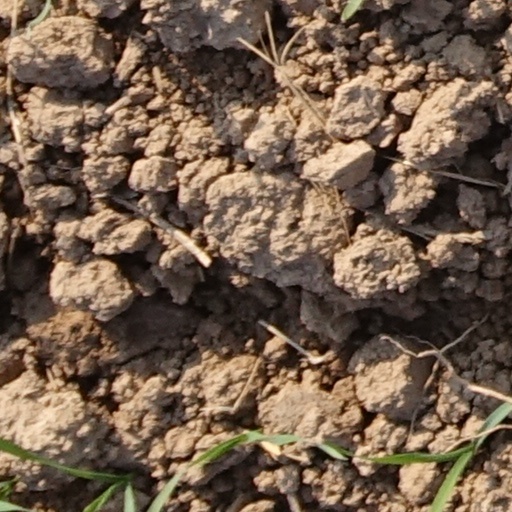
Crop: wheat